Heat (1995 film)

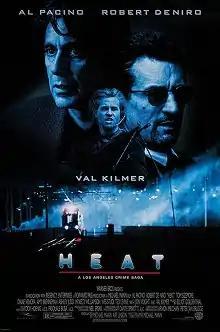
Theatrical release poster

Heat is a 1995 American crime drama film written and directed by Michael Mann. It features an ensemble cast led by Al Pacino and Robert De Niro, with Tom Sizemore, Jon Voight, and Val Kilmer in supporting roles. The film follows the conflict between a Los Angeles Police Department detective, played by Pacino, and a career thief, played by De Niro, while also depicting its effect on their professional relationships and personal lives.